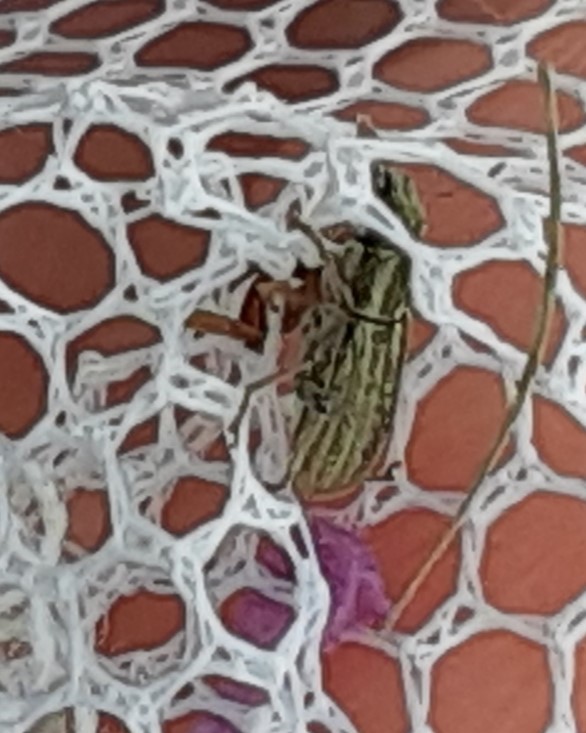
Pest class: pea_leaf_weevil